Stan Palys

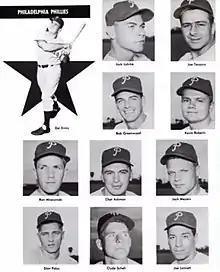
Palys pictured bottom left alongside some players from Philadelphia Phillies baseball team of the time

Of Polish descent, Palys signed with the Phillies before the 1950 professional baseball season and made his MLB debut in September 1953 after an All-Star campaign in the Class A Western International League. After another late-season audition in 1954, he made the majors for the full 1955 and 1956 campaigns. After starting 15 April games as a left fielder and right fielder for the 1955 Phillies and batting .288 with 15 hits, he was included in a six-player trade to Cincinnati on April 30 and became the Redlegs' semi-regular left fielder. He was plagued by injury, however, and batted only .230 for Cincinnati. The following year, 1956, saw the emergence of eventual Baseball Hall of Famer Frank Robinson, who took control of the Redlegs' left-field job and was voted National League Rookie of the Year. Palys played ten games in the outfield, 40 in all, and hit .226 in his last big-league season. He finished his MLB career with 79 hits, including 17 doubles, ten home runs and 38 runs batted in, batting .237 lifetime.